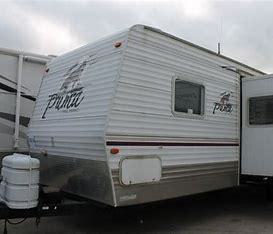
Brand: Puma
Model: 30